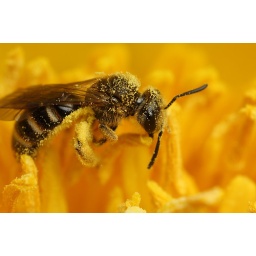
Sweat bee pollen diving in a tree peony flower #2